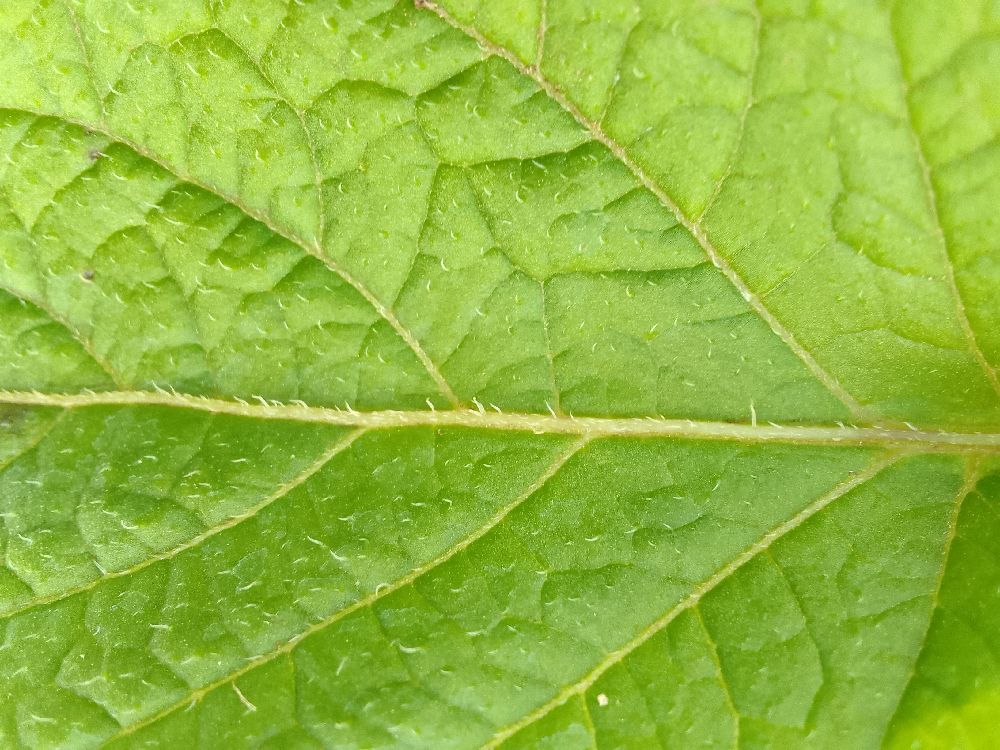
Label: Healthy